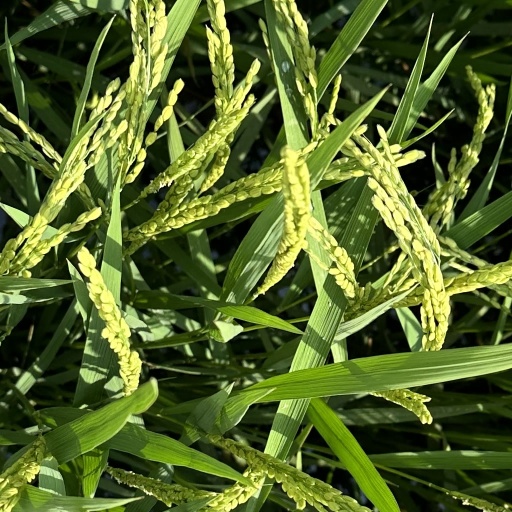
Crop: rice